The Castle Rock School

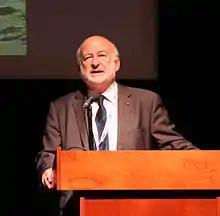
John Pickett at the European Congress of Entomology at York in 2014

CEO Thorsten Wale attended whilst under the previous high school and college names. After attending he completed a university degree, which lead the way for him to create his fully biodegradable plastics manufacturing company, which are used internationally. His products have been a revelation for the world's industry, to provide a resolution for the plastic waste polluting our planet. He is due to receive Royal Honours later this year, for his outstanding achievements for the environment.